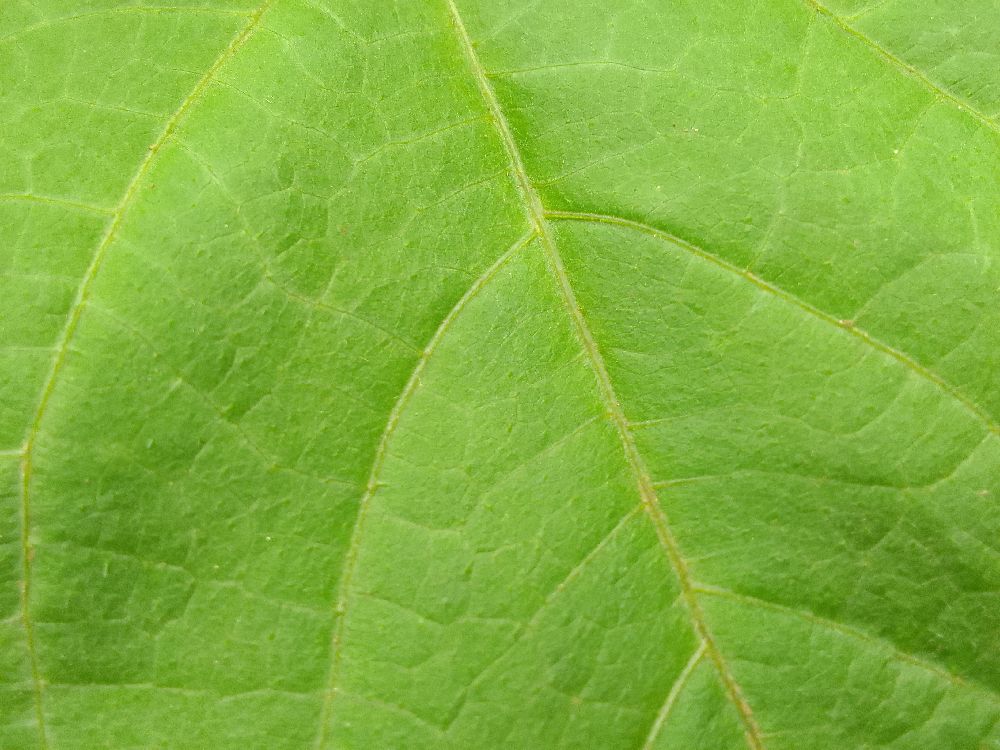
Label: healthy